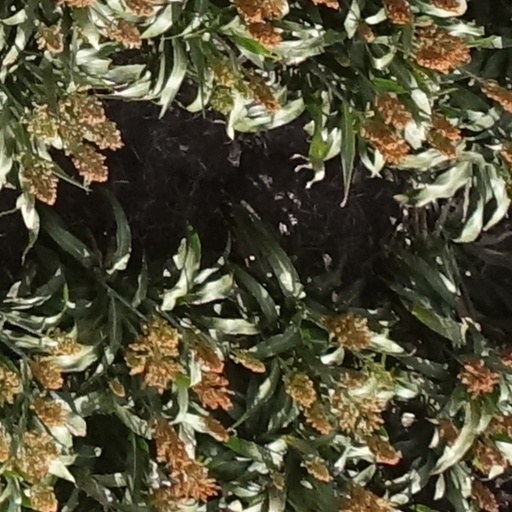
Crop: sorghum